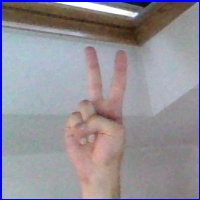
Letra: V